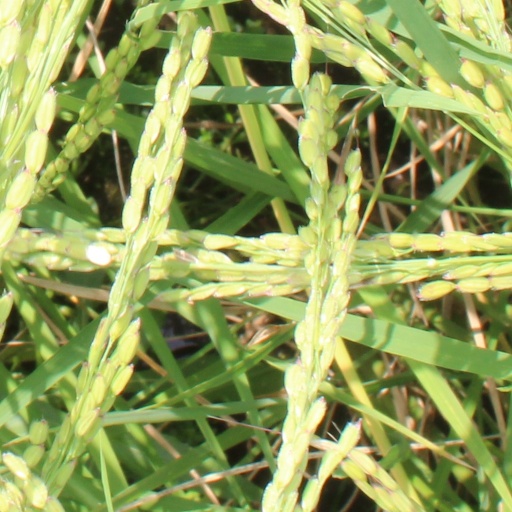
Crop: rice